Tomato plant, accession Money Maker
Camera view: bottom (45 deg); turntable rotation: 240 degrees
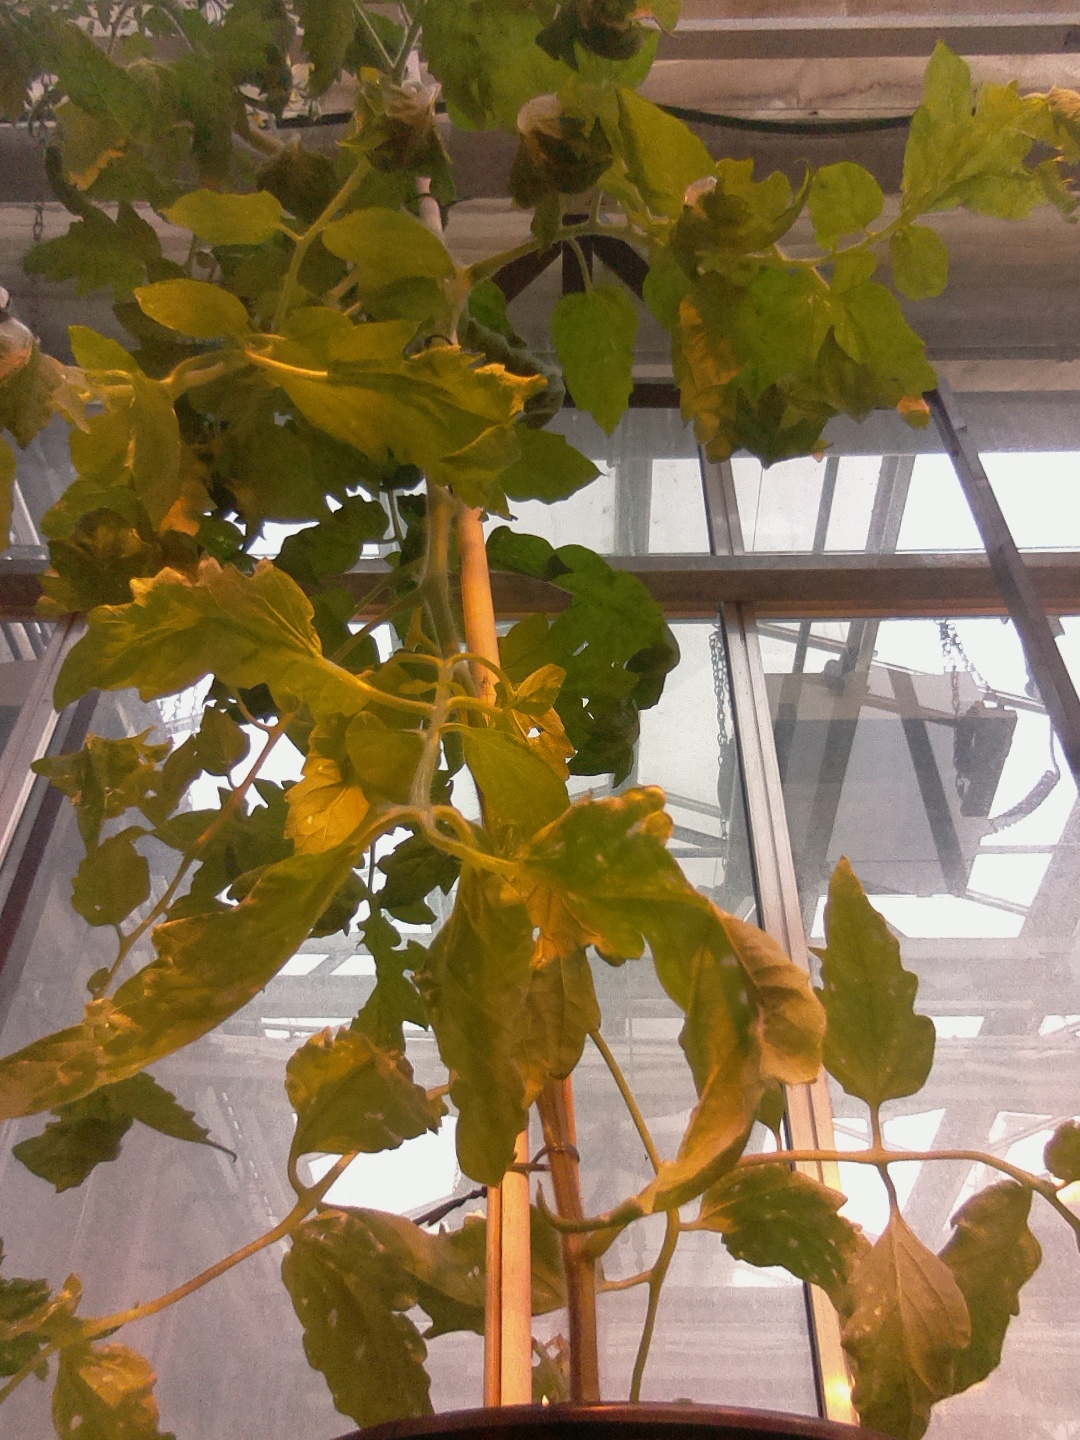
BBCH growth stage 67: Full flowering, 70%-80% of flowers open, more petals falling